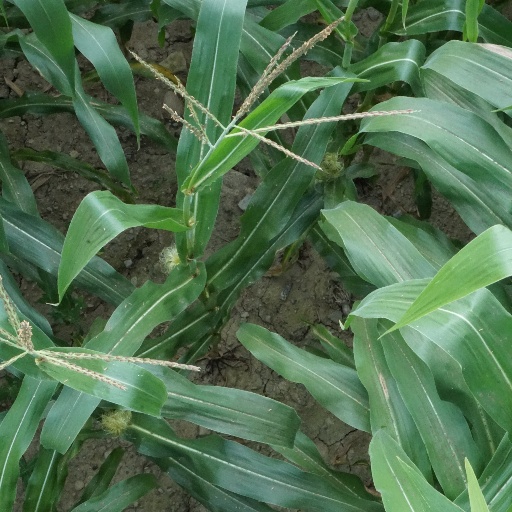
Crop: maize; corn